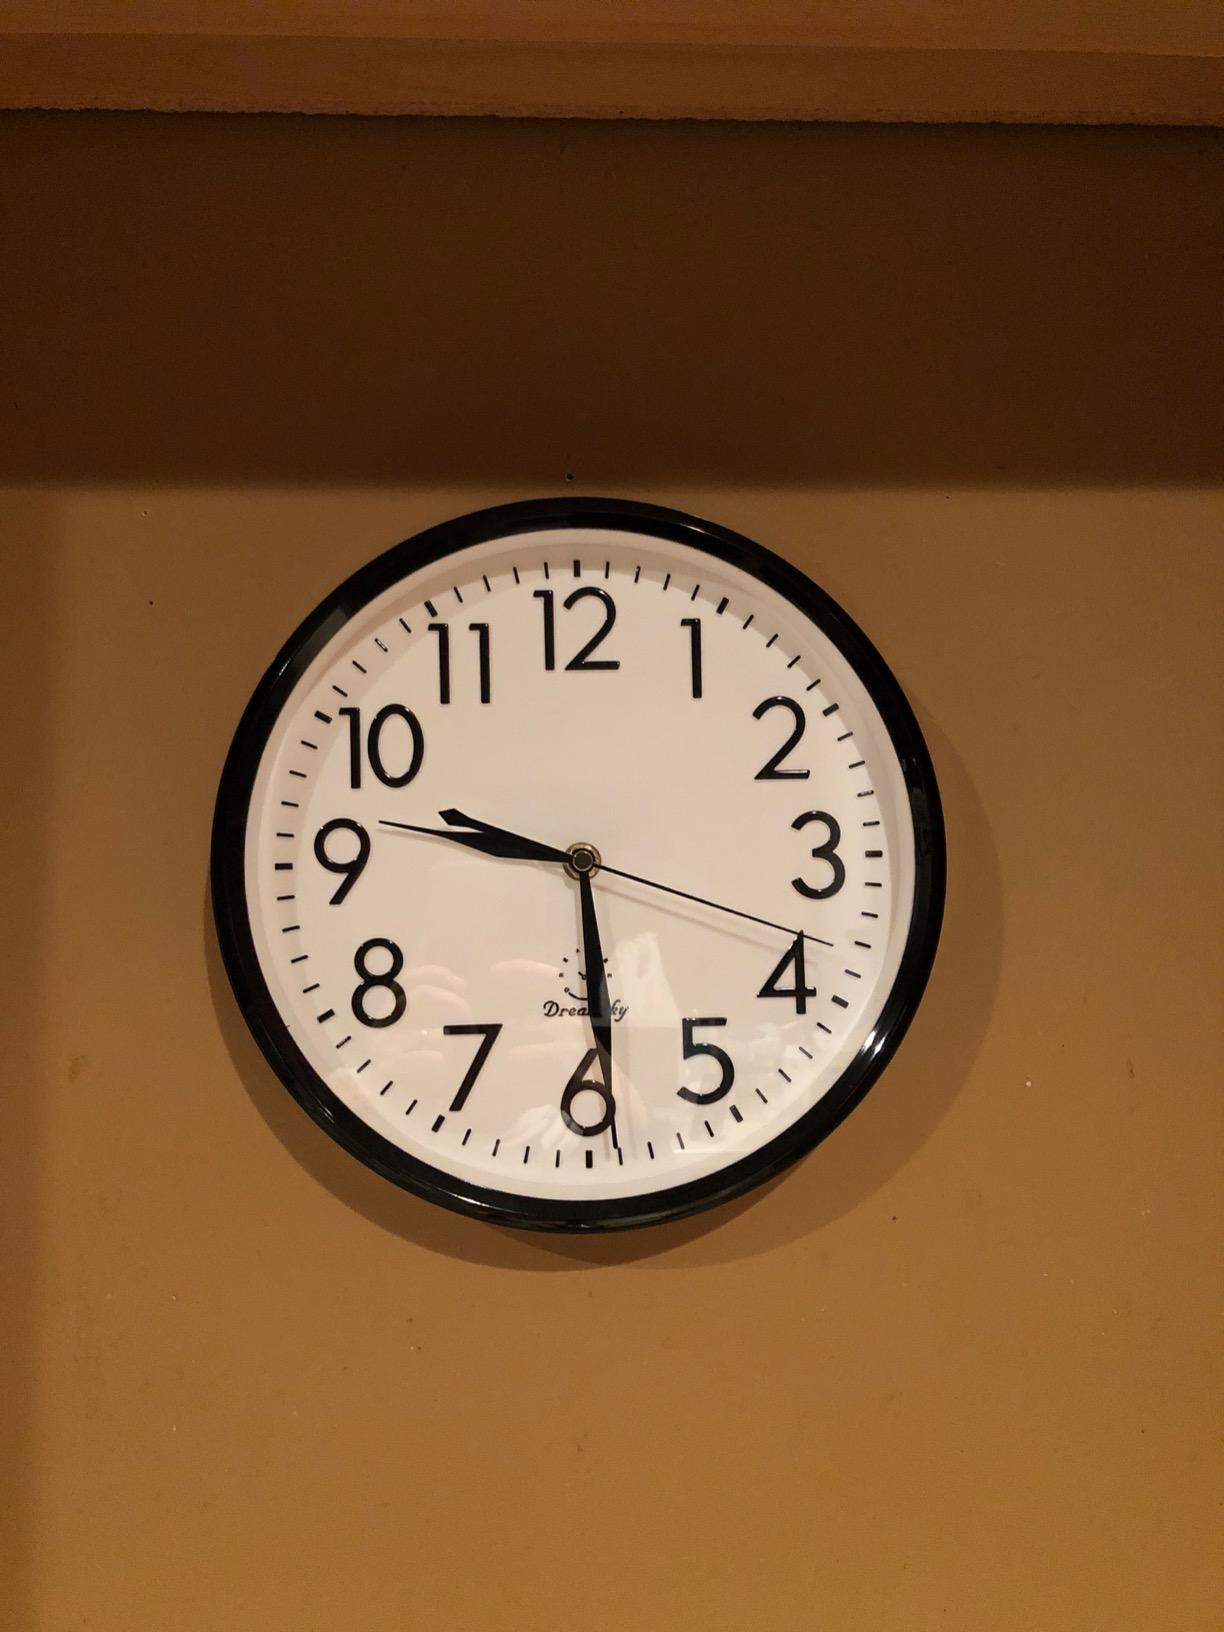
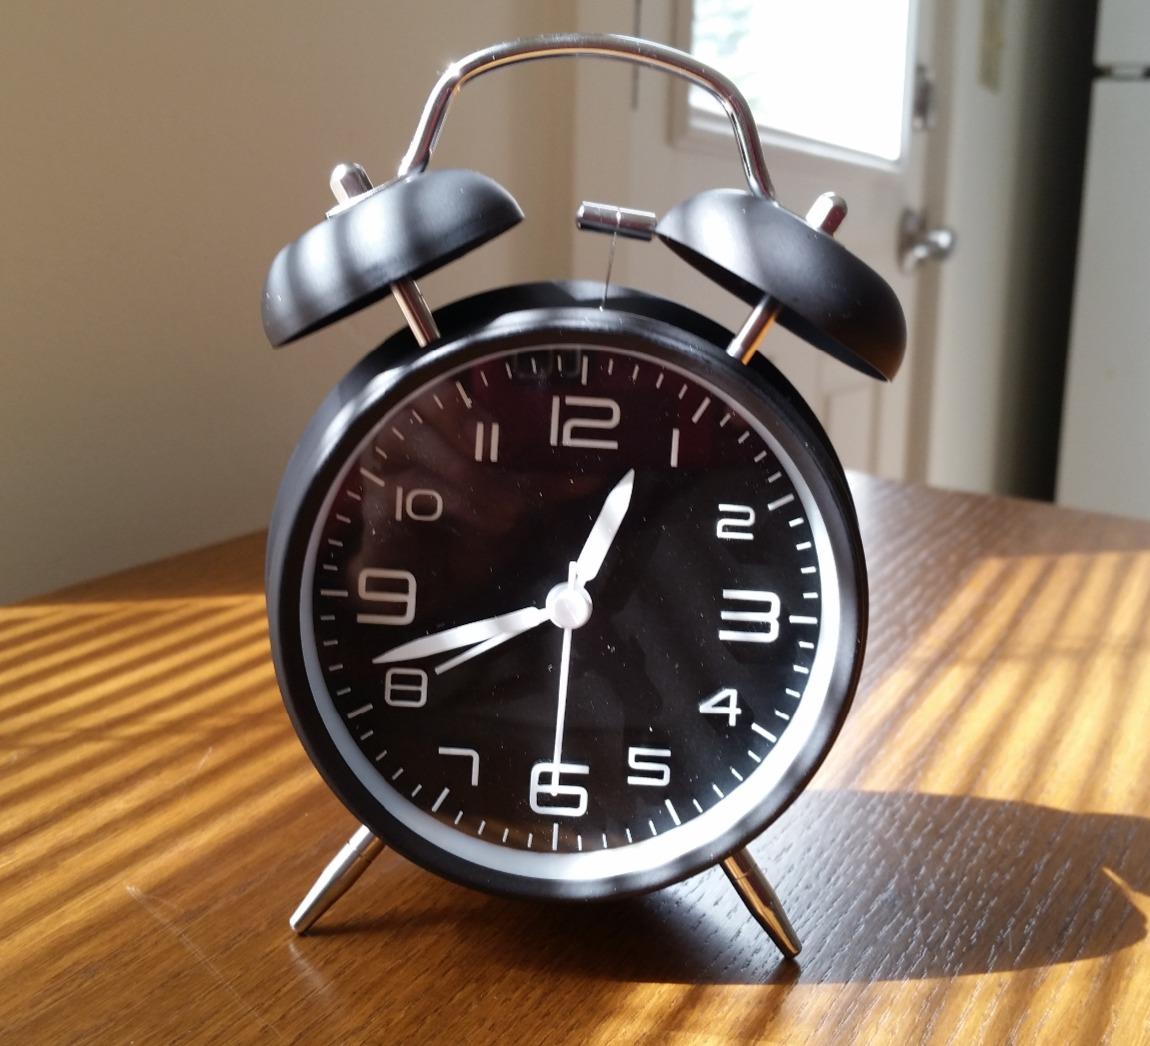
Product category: clock
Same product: no